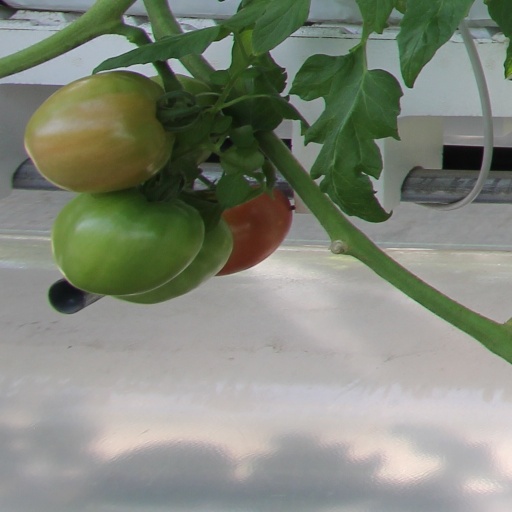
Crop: tomato